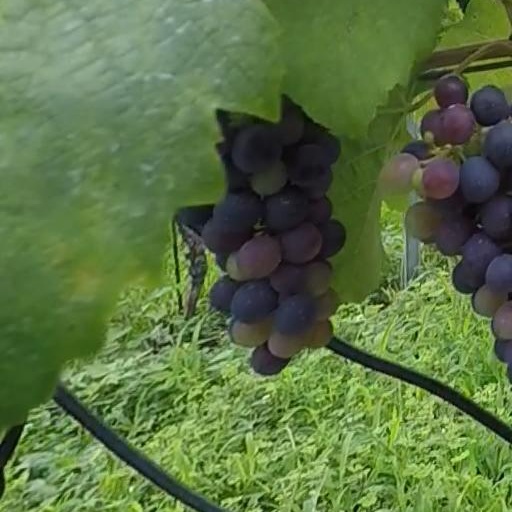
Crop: grape